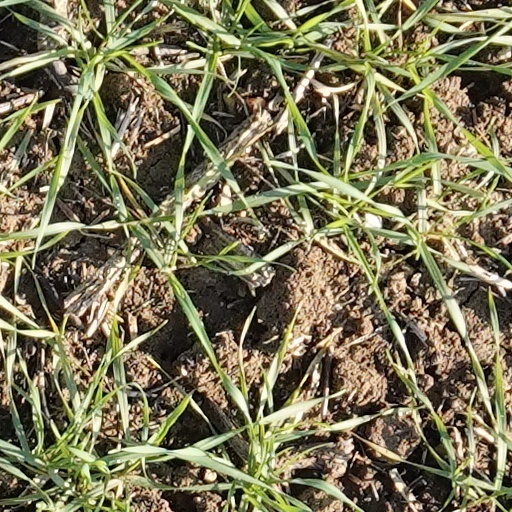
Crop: wheat